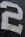
Number: 2